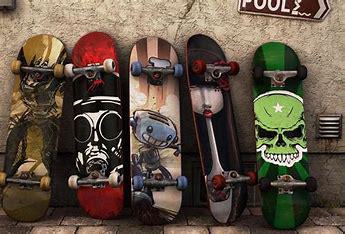
Brand: Vans
Model: Skate Skate